Széchenyi Chain Bridge

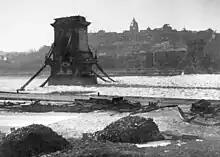
The Széchenyi Chain Bridge and Buda Castle in ruins after World War II (1946)

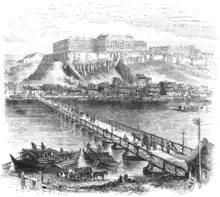
Old bridge between Buda and Pest

The bridge was designed by English engineer William Tierney Clark in 1839, following an initiative by Count István Széchenyi, with construction supervised locally by Scottish engineer Adam Clark (no relation). It is a larger-scale version of Tierney Clark's earlier Marlow Bridge, across the River Thames in Marlow, England, and was designed in sections and shipped from the United Kingdom to Hungary for final construction.